Evalar

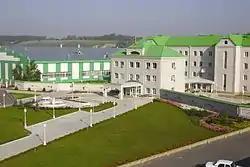
Evalar Company office

Evalar is a Russian company producing dietary supplements. As of 2014, it held the largest share – 17% – of Russia's dietary supplements market.